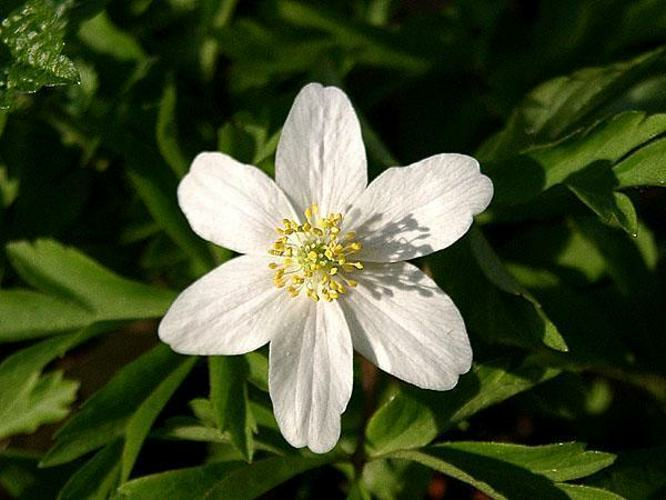
Flower: windflower